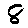
Label: 8